Kuskanook

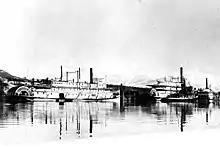
"Kuskanook" (left) and other lake steamers tied up at Proctor BC in May 1931, after completion of the rail link between Kootenay Landing and Proctor.

In 1925 there was a steam pipe explosion on "Kuskanook". A water trap failed in the main steam pipe leading aft to the boiler, and high pressure steam burst out all through the engine room. Three crew members were scalded to death. This was probably the worst fatal accident in the history of the Canadian Pacific's Lake and River Service.